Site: saxony
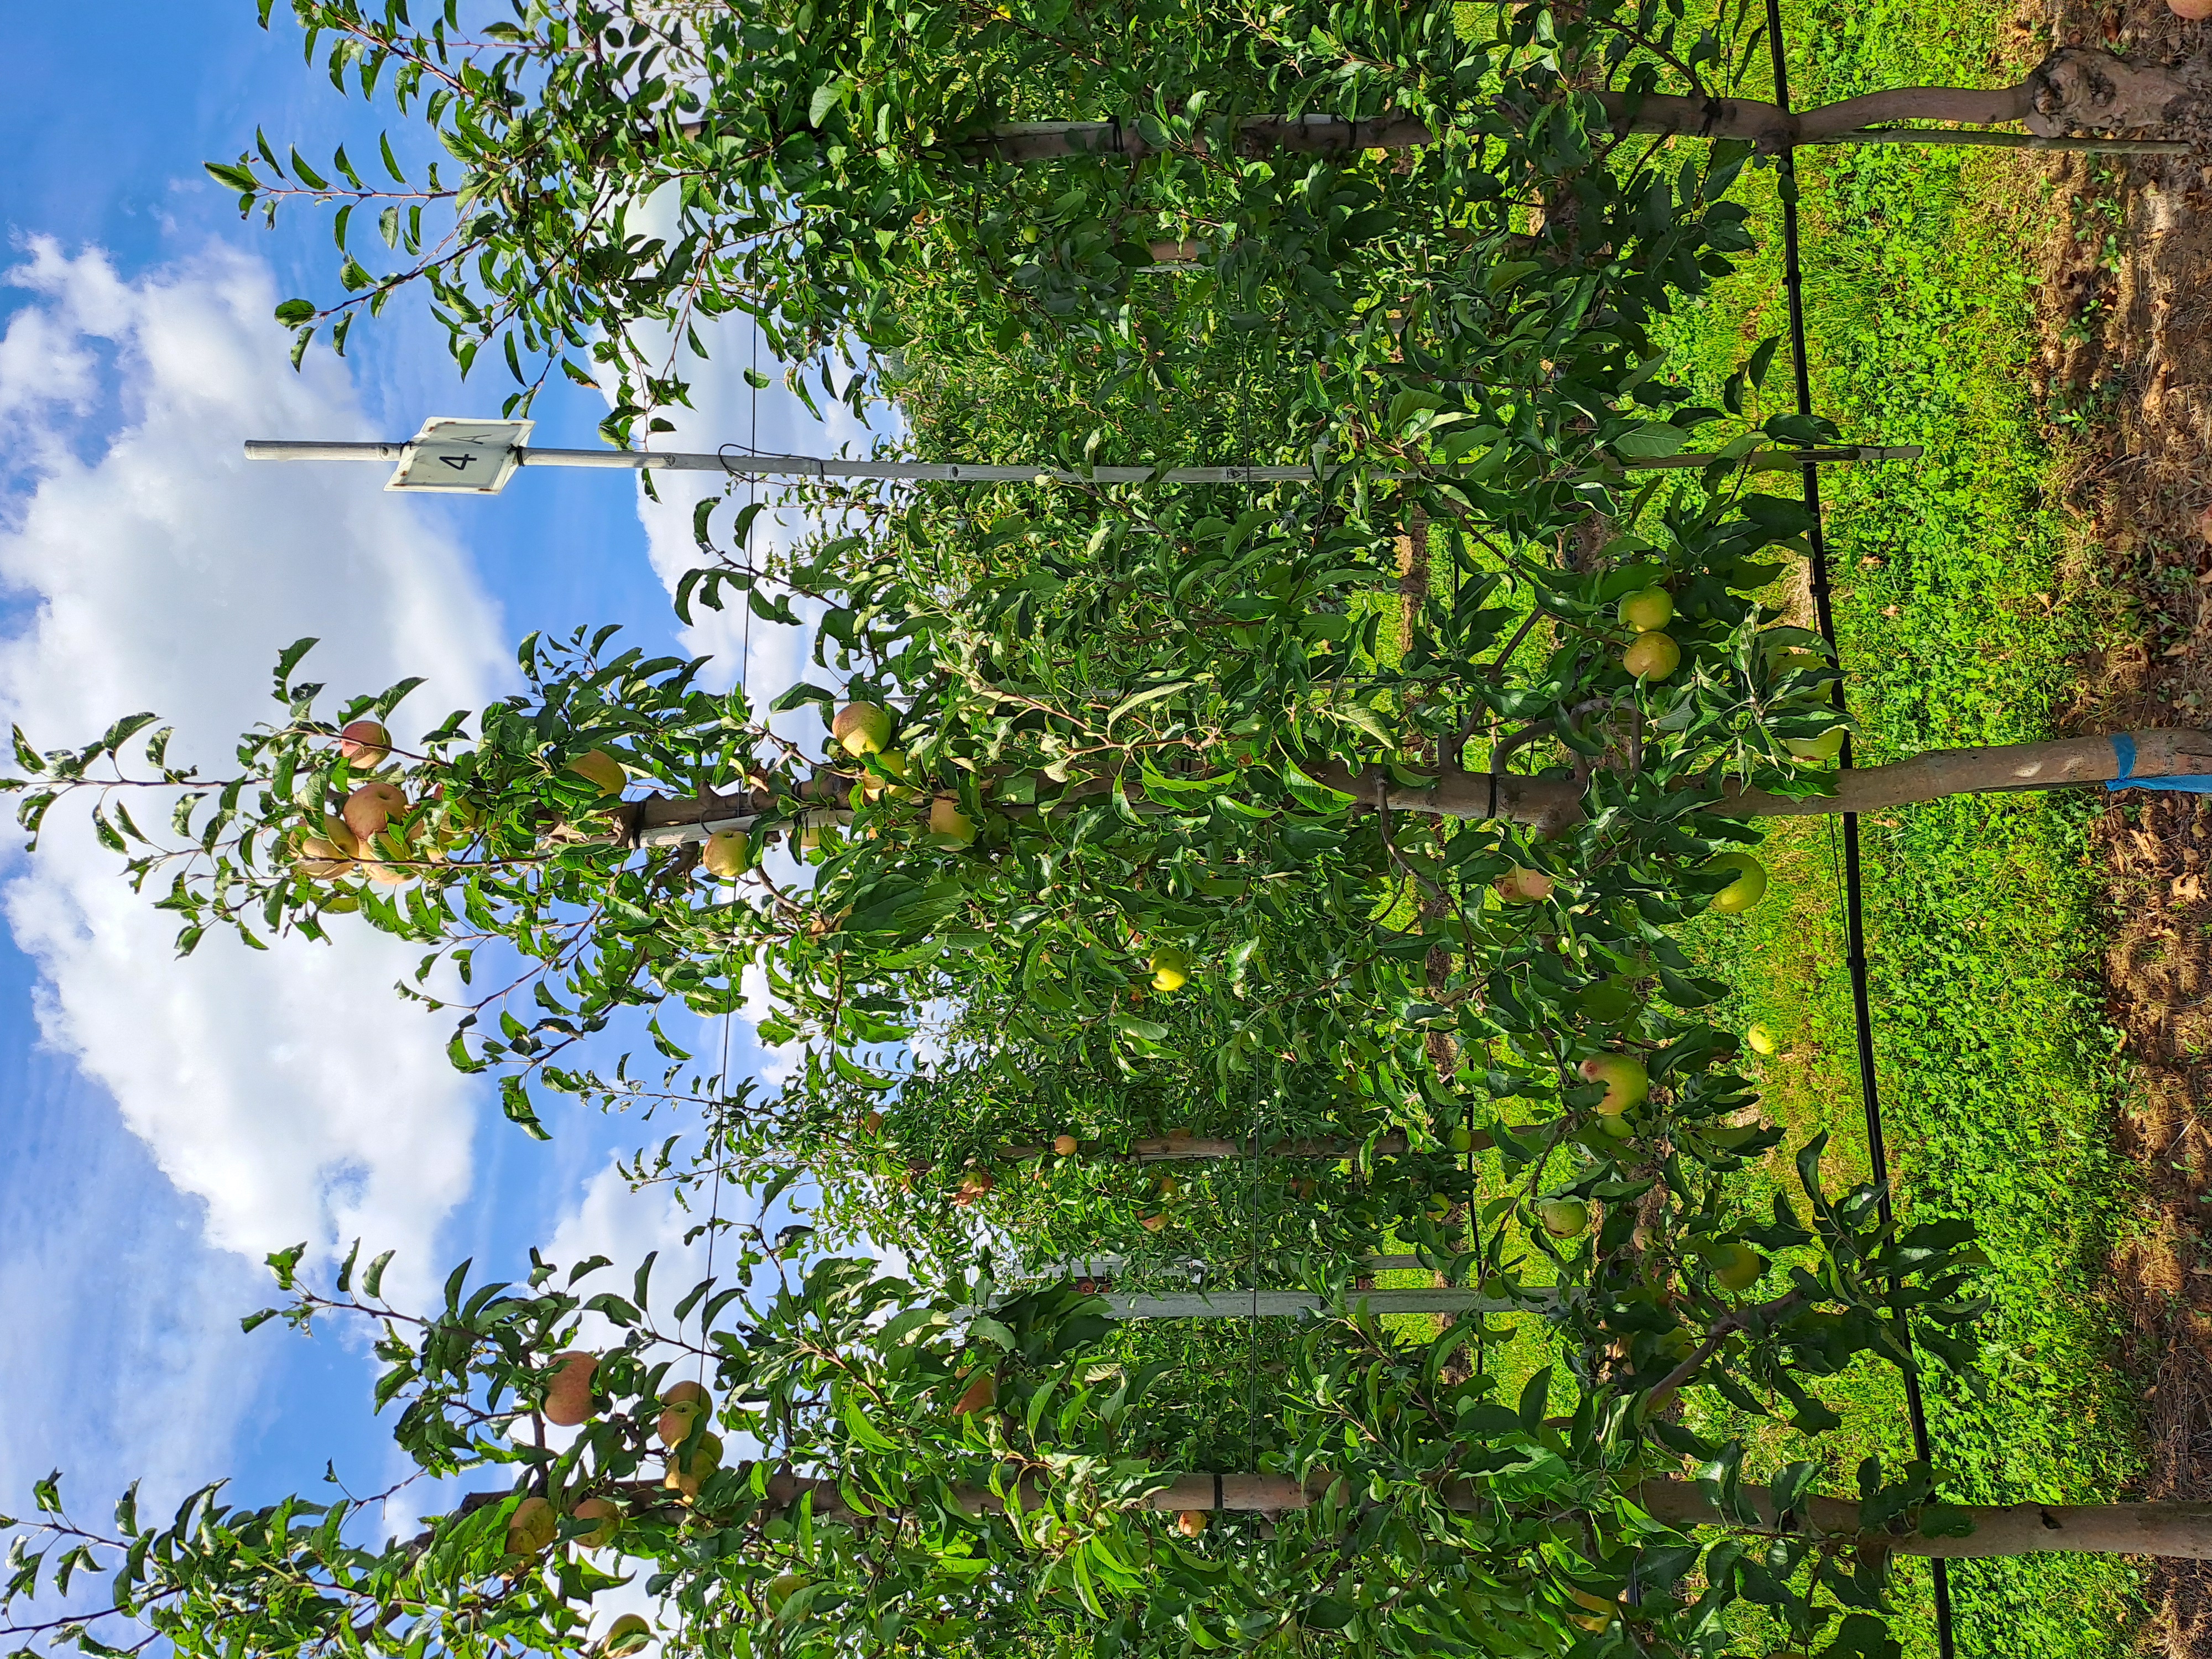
Growth stage (BBCH 85): Maturity of fruit and seed